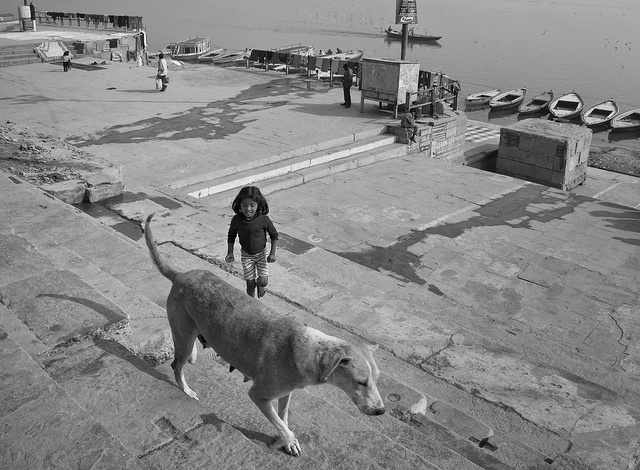
a small kid walks next to a dog
A child and a dog walking on stairs near the water.
A child and and a dog walking on steps with a dock in the background.
Young girl walking up steps to dog at pier area.
A dog and a small child walking on a dock near the water.